NGC 413

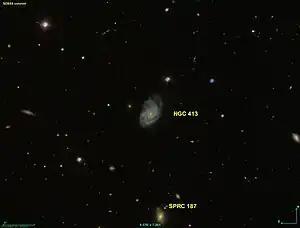
NGC 413 as seen by the SDSS

NGC 413 is a spiral galaxy of type SB(r)c located in the constellation Cetus. It was discovered in 1886 by Francis Leavenworth. It was described by Dreyer as "extremely faint, pretty small, very little extended."